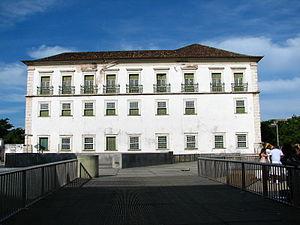
Le palais archiépiscopal de Salvador est un palais archiépiscopal brésilien situé à Salvador de Bahia.